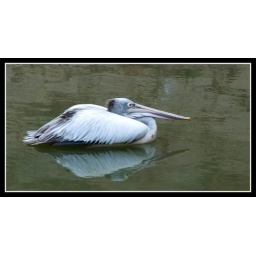
Early bird in Lalbhag lake